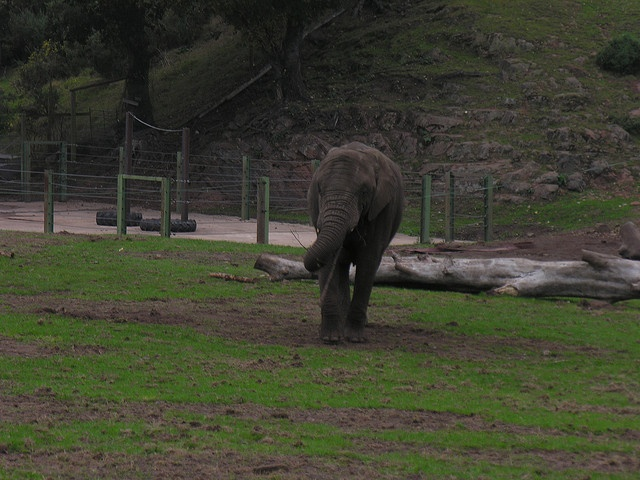
an elephant walking arond by a tree trunk.
An elephant in a grassy corral on an overcast day.
An elephant walking across a grass covered field.
An elephant walks alone in its artificial habitat.
This is an elephant wandering towards the camera.